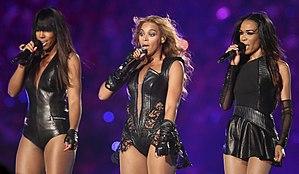
Les spectacles de la mi-temps ou Halftime Shows sont une tradition se déroulant lors des mi-temps de compétitions de football américain de tous niveaux.